Music of Greece

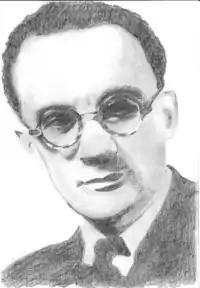
Nikos Skalkottas (1904–1949) drew his influences from both the classical repertoire and the Greek folk tradition.

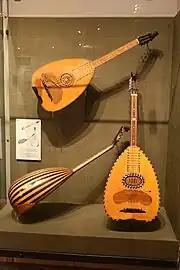
Different types of laouto

Greek folk music traditions are said to derive from the music played by ancient Greeks. There are said to be two musical movements in Greek folk music (παραδοσιακή μουσική): Acritic songs and Klephtic songs. Akritic music comes from the 9th century "akrites", or border guards of the Byzantine Empire. Following the end of the Byzantine period, klephtic music arose before the Greek Revolution, developed among the "kleftes", warriors who fought against the Ottoman Empire. Klephtic music is monophonic and uses no harmonic accompaniment.